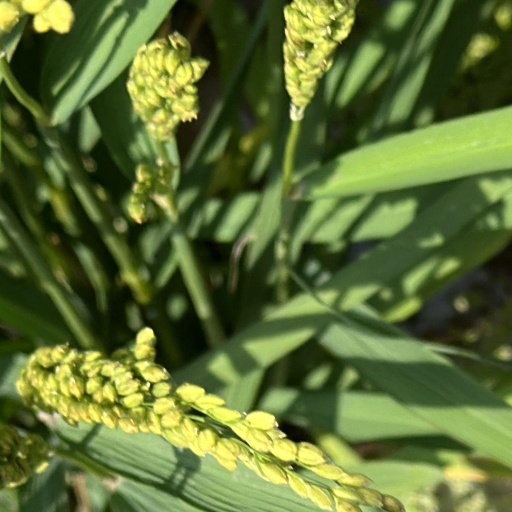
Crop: rice